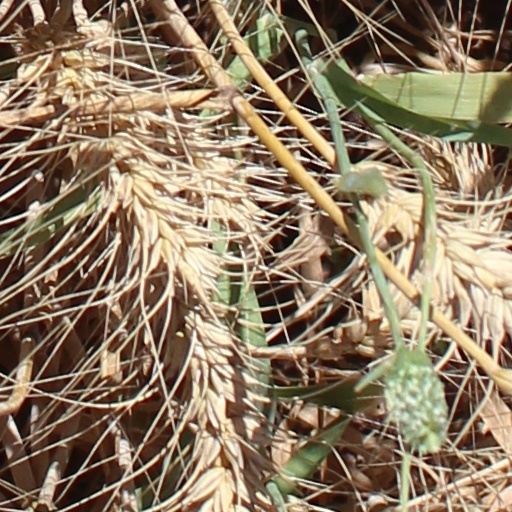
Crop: wheat